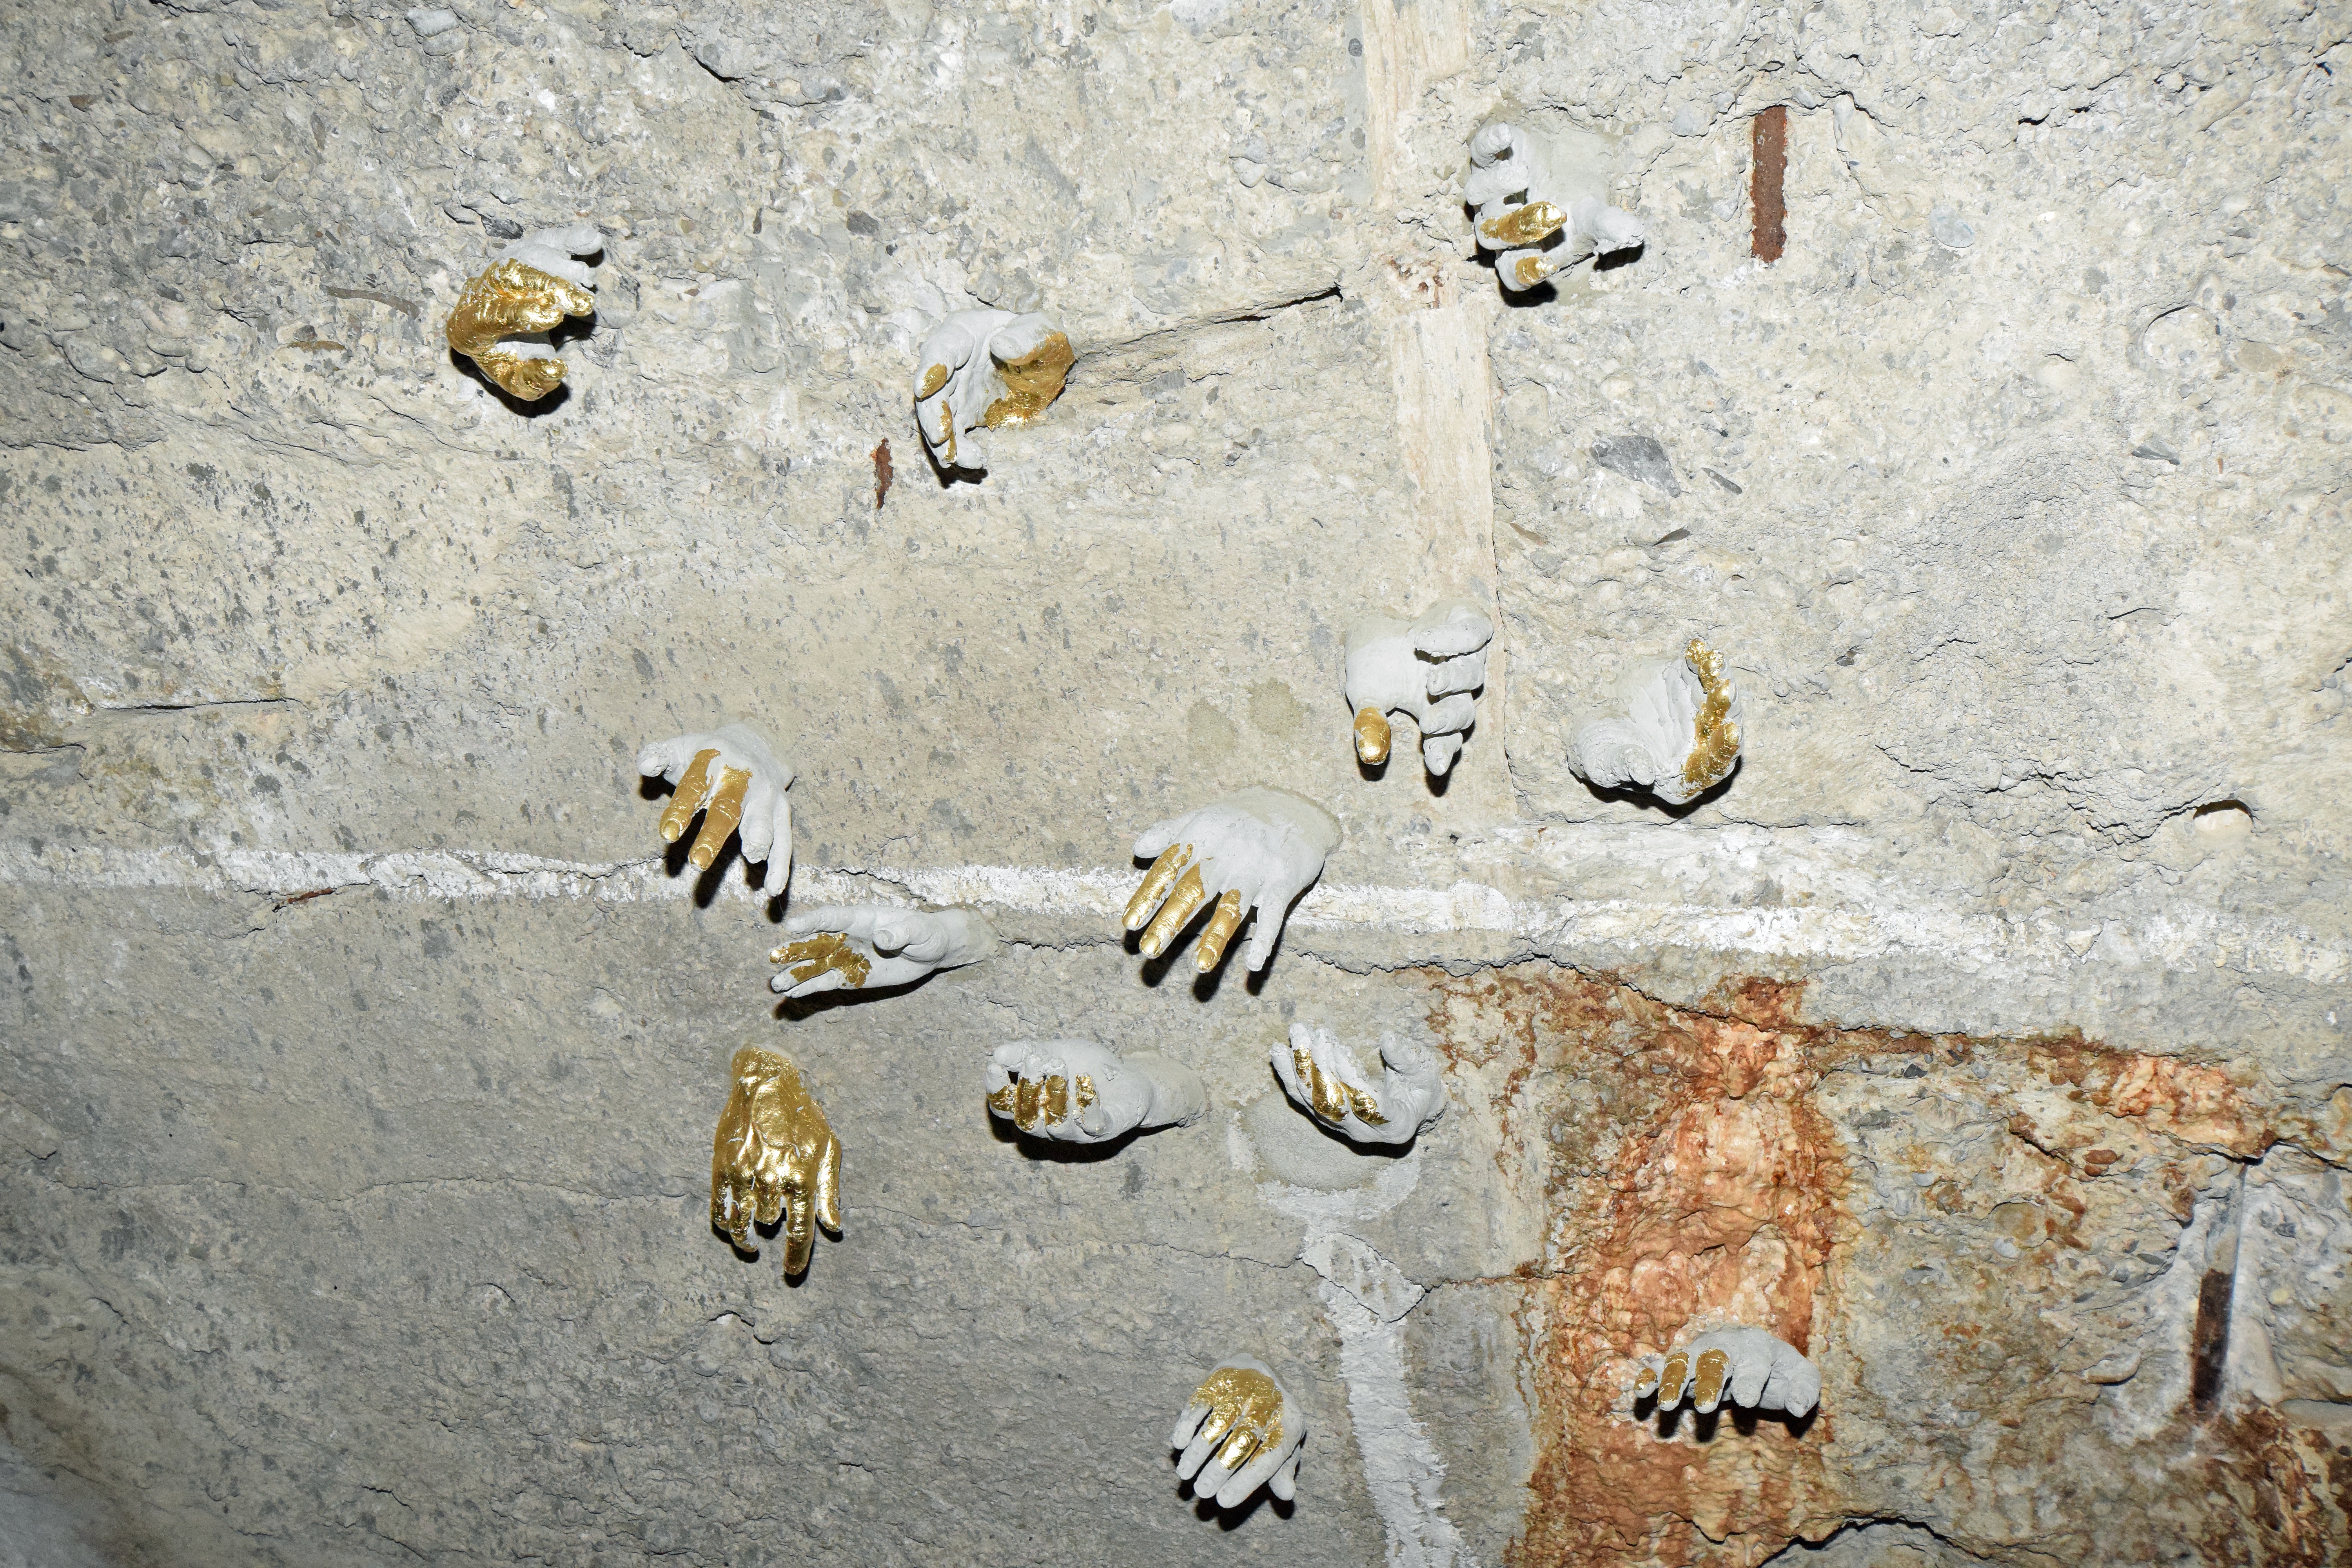
bird, wall, insect, fauna, memorial, hands, remembrance, bunker, underground plant, weingut ii